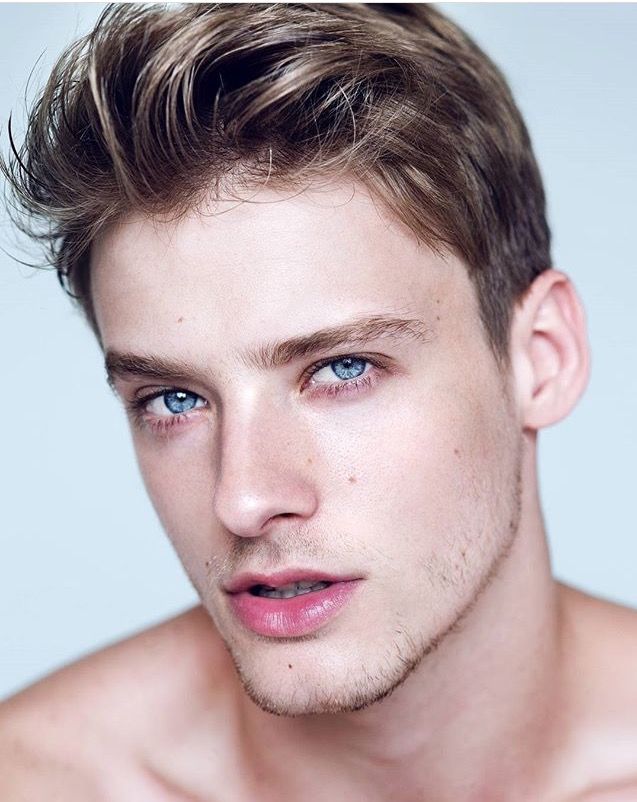
Gender: men